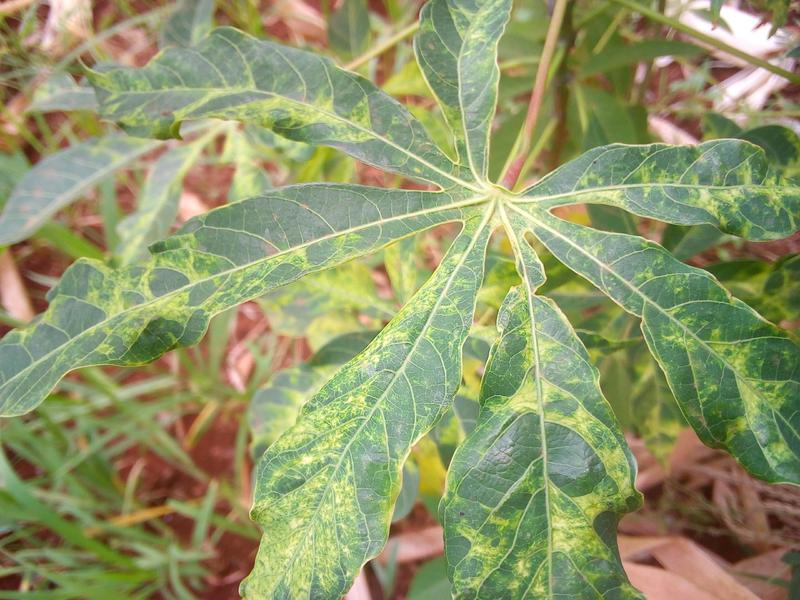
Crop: cassava
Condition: mosaic_disease